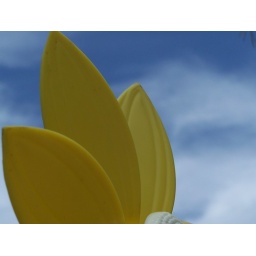
spin the flower against the sky